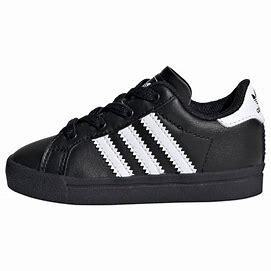
Brand: Adidas
Model: Coast Star